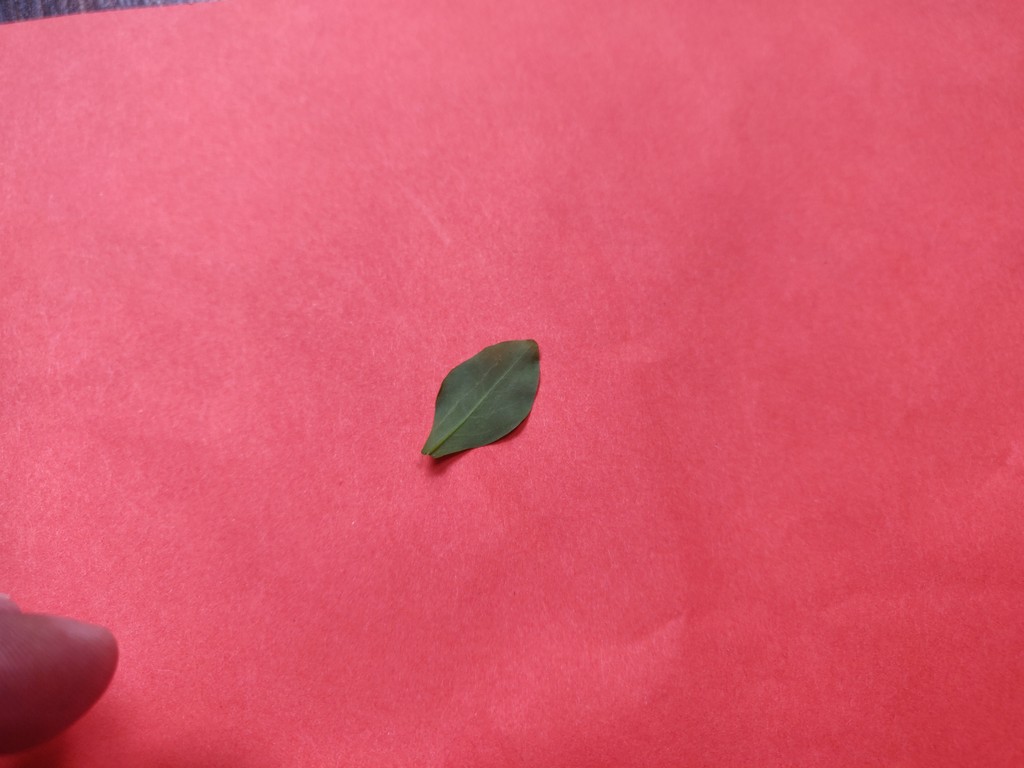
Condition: Healthy
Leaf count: single
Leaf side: back